2014 Monaco GP2 Series round

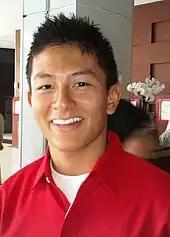
Rio Haryanto "(pictured in 2011)" qualified second, his best qualifying of the season.

Friday afternoon's qualifying session ran for 30 minutes. Qualifying was divided into two groups of 13 cars, with odd numbered cars in Group A and even numbered vehicles in Group B. The drivers' fastest lap times determined the starting order for the first race. The pole position winner took four points towards the Drivers' and Teams' Championships. The track had mostly dried after rain affected the second practice session for the Monaco Grand Prix. Although a few minor damp patches were present, wet-weather tyres were not used by anybody but traffic was a factor due to the tight nature of the circuit. Palmer opted for a strategy to record his lap midway through qualifying for overall pole position with a benchmark lap of 1 minute, 20.774 seconds. Second place on the grid was originally Haryanto who set the best lap late in Group B and was nearly seven-tenths slower, but he was penalised with a three-place grid penalty for blocking other drivers during the session. Evans' team waited until he had clear space but was caught in traffic on his last lap on new tyres and took third. Richelmi followed his teammate Palmer's strategy and went faster on his last lap to go fourth. Two-time Monaco pole sitter Cecotto in fifth wore out his tyres and could not go faster.